United States Navy

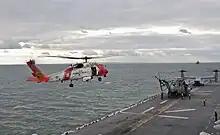
A U.S. Coast Guard helicopter preparing to land on the flight deck of the amphibious assault ship

The U.S. Navy continues to be a major support to U.S. interests in the 21st century. Since the end of the Cold War, it has shifted its focus from preparations for large-scale war with the Soviet Union to special operations and strike missions in regional conflicts. The navy participated in Operation Enduring Freedom, Operation Iraqi Freedom, and is a major participant in the ongoing War on Terror, largely in this capacity. Development continues on new ships and weapons, including the and the Littoral combat ship. Because of its size, weapons technology, and ability to project force far from U.S. shores, the current U.S. Navy remains an asset for the United States. Moreover, it is the principal means through which the U.S. maintains international global order, namely by safeguarding global trade and protecting allied nations.